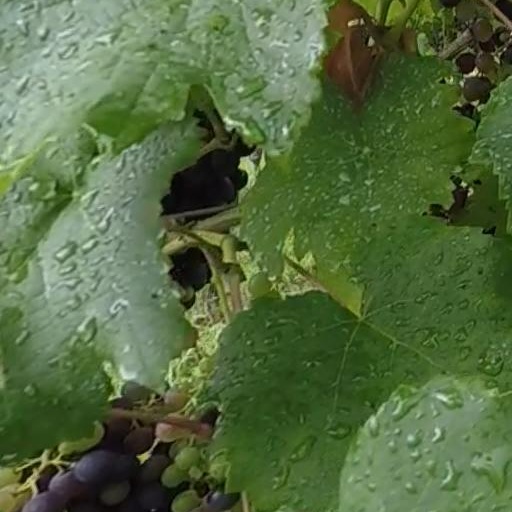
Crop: grape